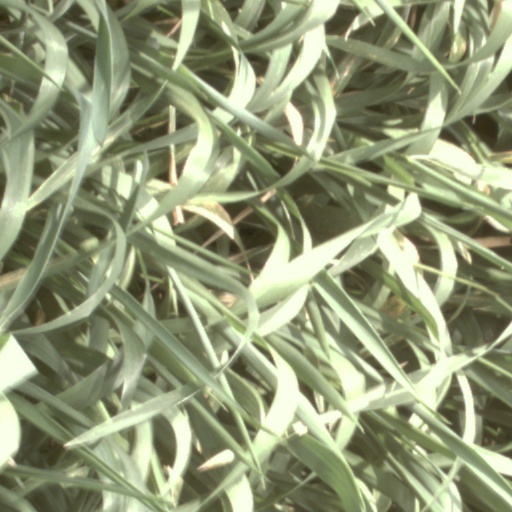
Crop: wheat